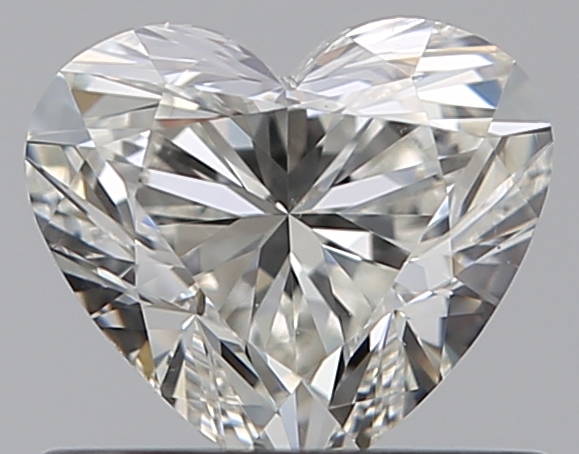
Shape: heart
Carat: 0.52
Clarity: VS2
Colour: I
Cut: EX
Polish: VG
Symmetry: GD
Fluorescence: N
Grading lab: GIA
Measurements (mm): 4.93 x 5.57 x 3.24